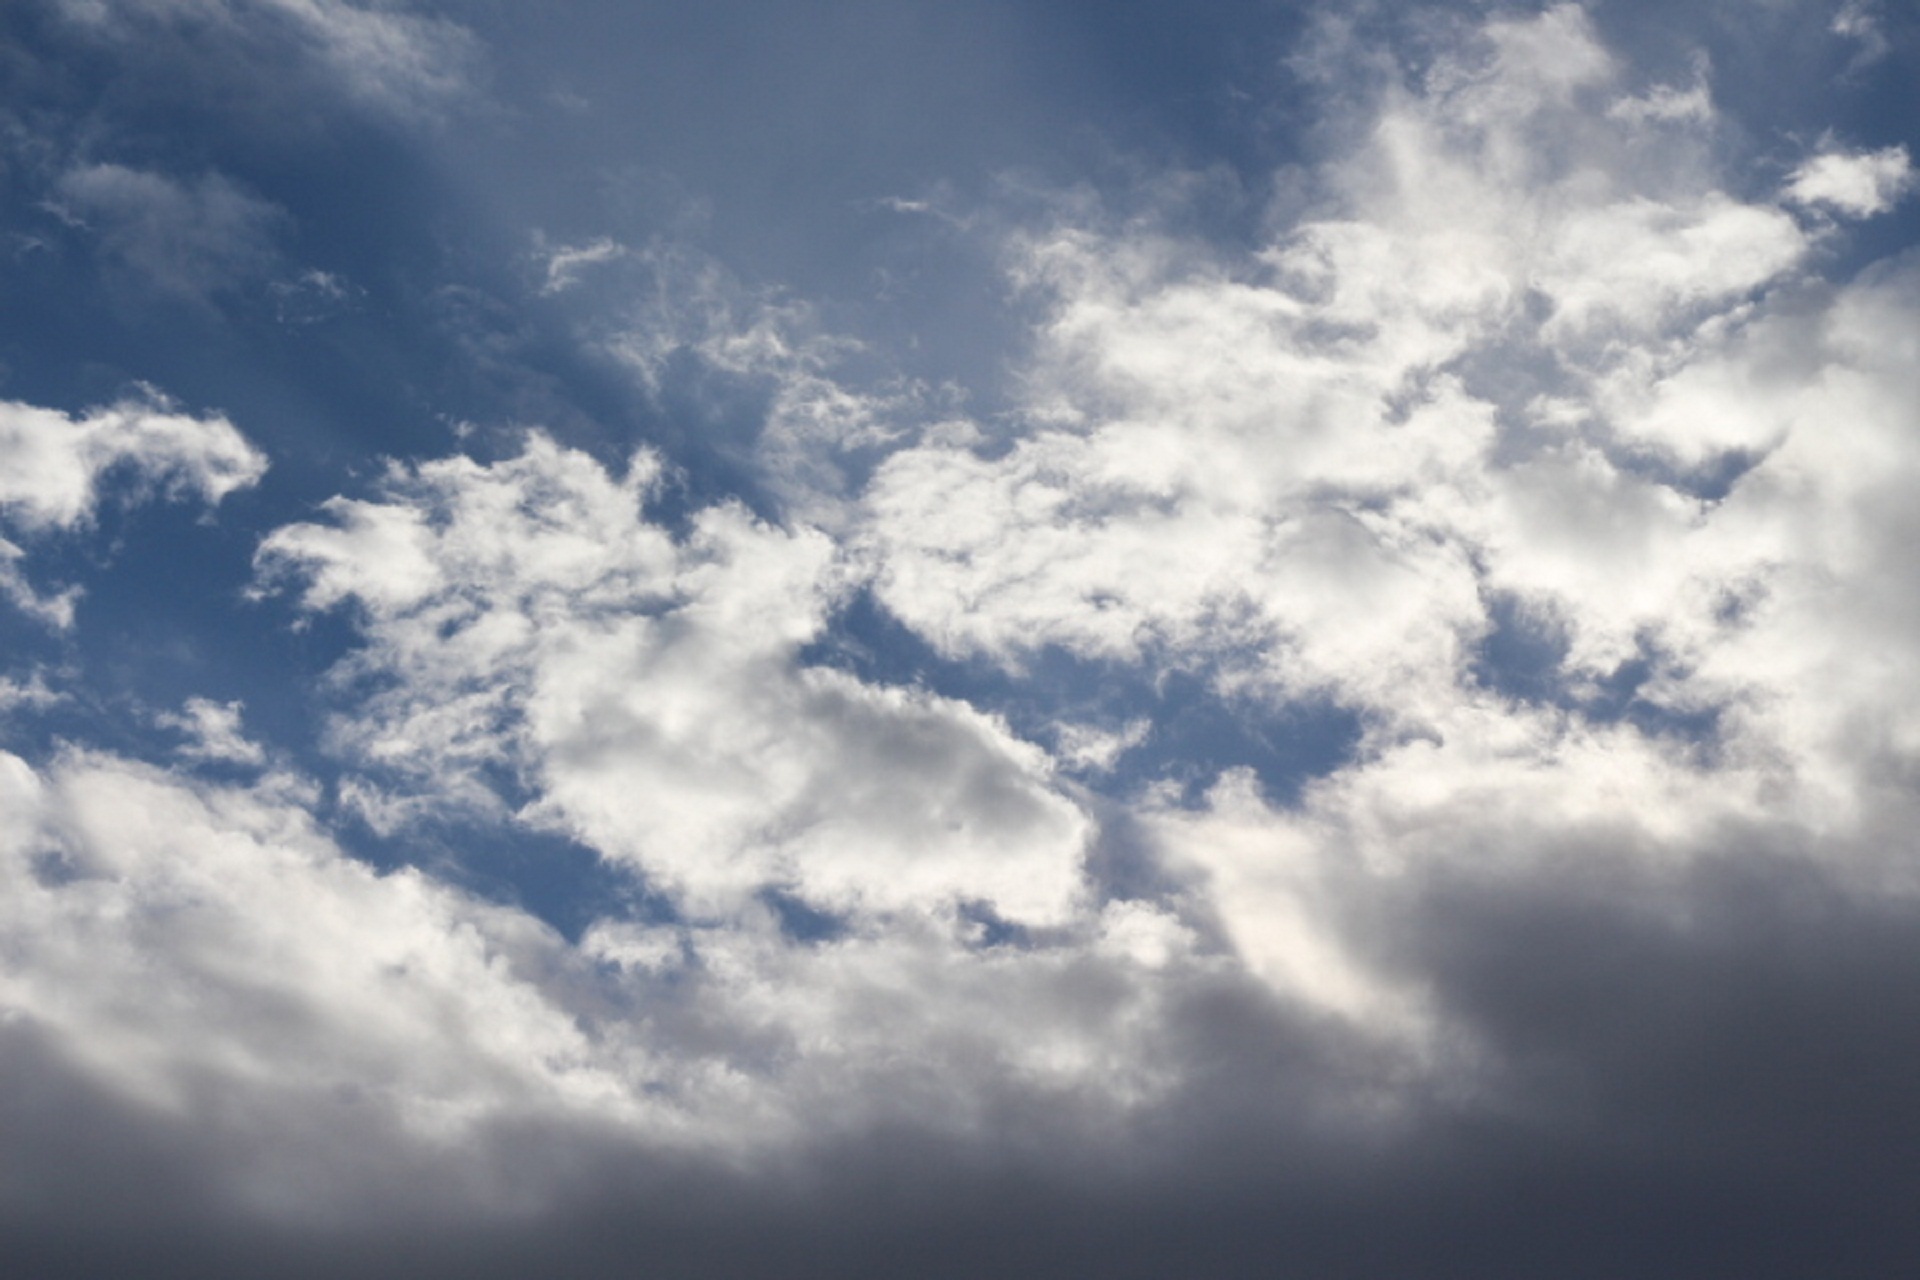
cloud, sky, sunlight, atmosphere, daytime, cumulus, blue, white clouds, meteorological phenomenon, atmosphere of earth